Pleurisy

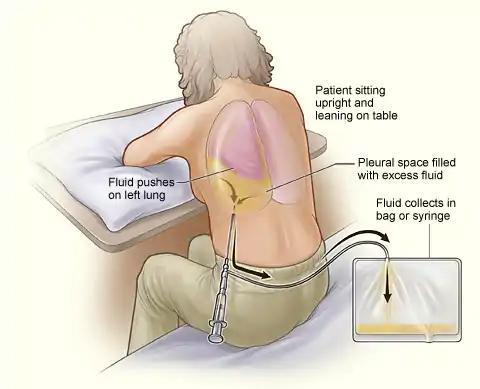
The illustration shows a person undergoing thoracentesis. The person sits upright and leans on a table. Excess fluid from the pleural space is drained into a bag.

Once the presence of an excess fluid in the pleural cavity, or pleural effusion, is suspected and location of fluid is confirmed, a sample of fluid can be removed for testing. The procedure to remove fluid in the chest is called a diagnostic thoracentesis. The doctor inserts a small needle or a thin, hollow, plastic tube in the chest wall and withdraws fluid.